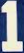
Number: 1